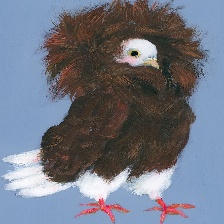
Species: JACOBIN PIGEON
Scientific name: COLUMBA LIVIA